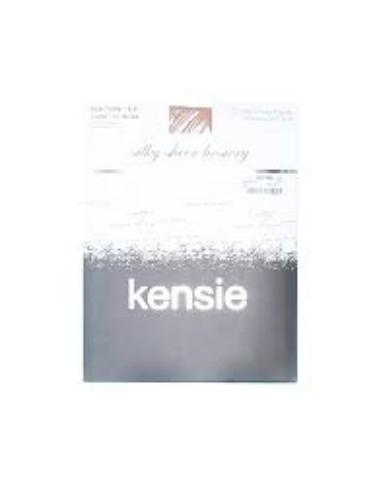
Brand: kensie
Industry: Clothes